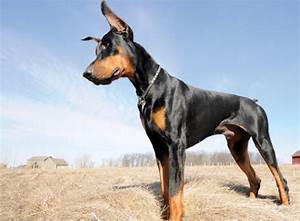
Label: dog